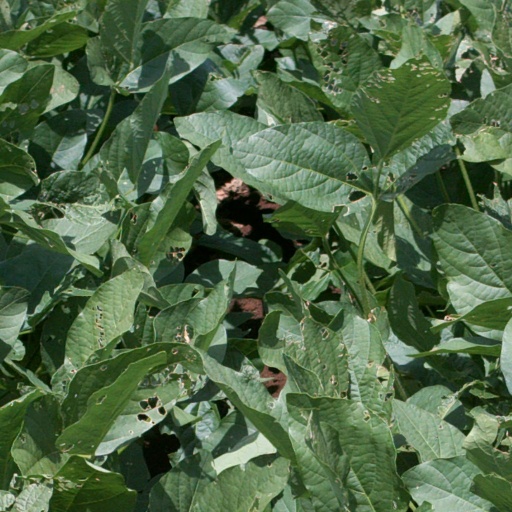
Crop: soybean